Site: brandenburg
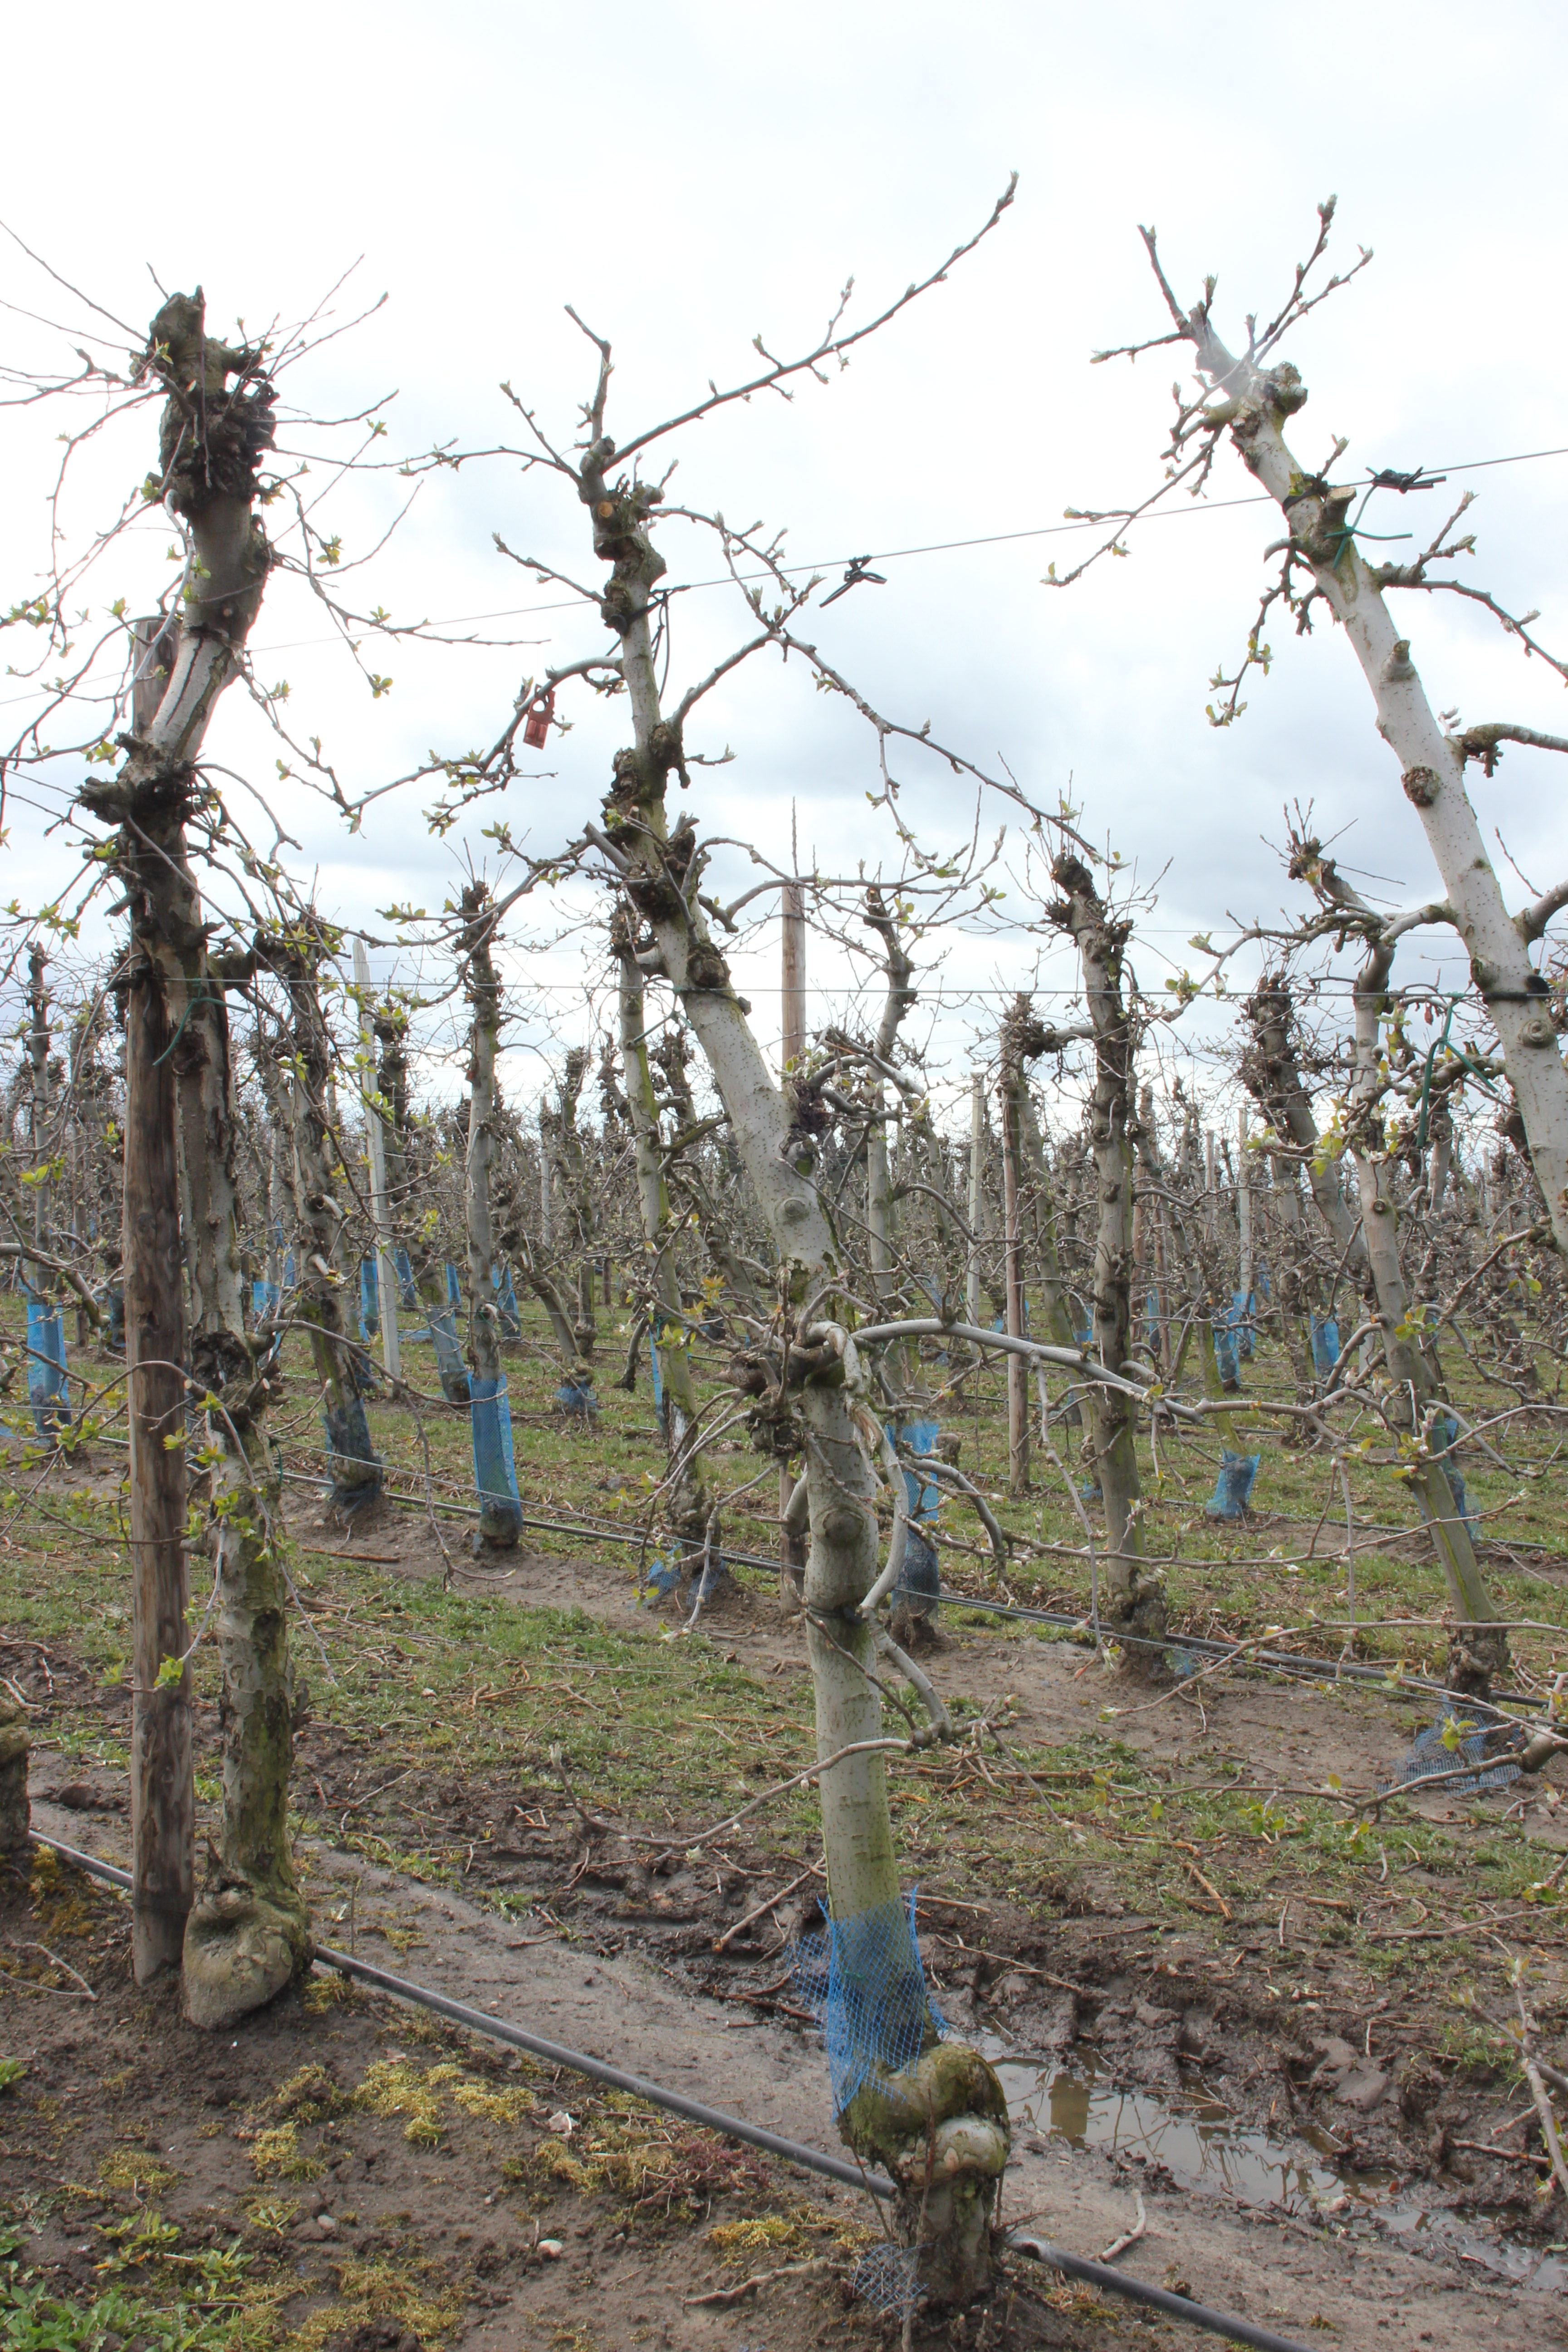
Growth stage (BBCH 55): Inflorescence emergence